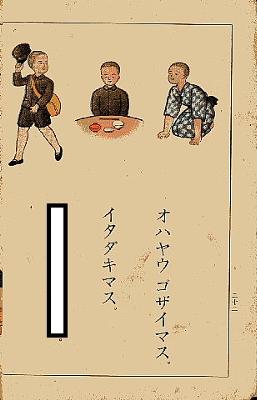
回答: コンチャーミカワヤデース